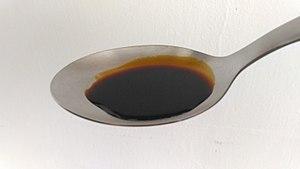
Cuillère avec du sirop de caroube
La mélasse de caroube est un sirop épais sucré extrait de la pulpe de la gousse du caroubier. Le terme « mélasse » est le plus souvent employé à cause de la couleur foncé du sirop.